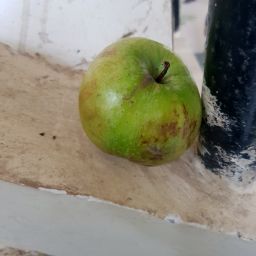
Fruit: Apple
Quality: Good